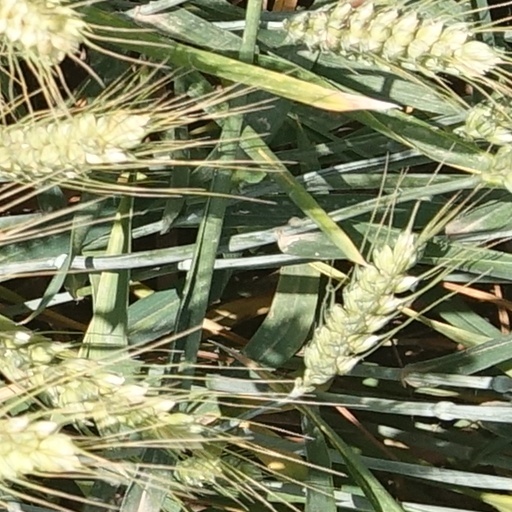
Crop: wheat